Oriental carpets in Renaissance painting

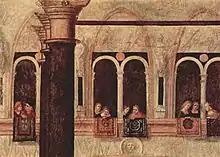
Carpets displayed over windows for a procession in Venice. Detail by Vittore Carpaccio, 1507

We do not understand exactly how Renaissance artists thought about the Oriental carpets they were depicting. We know that the Venetian Piazza San Marco was adorned with carpets hanging from the windows of the surrounding palaces and houses on special occasions. Like the beautiful ladies looking out of the windows, the carpets function as a decorative framework, and highlight the important action which is going on. Similar to the inaccurate pseudo-kufic writing in contemporary paintings, the European artists borrowed something from another culture which they, essentially, did not understand.